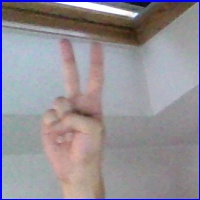
Letra: V